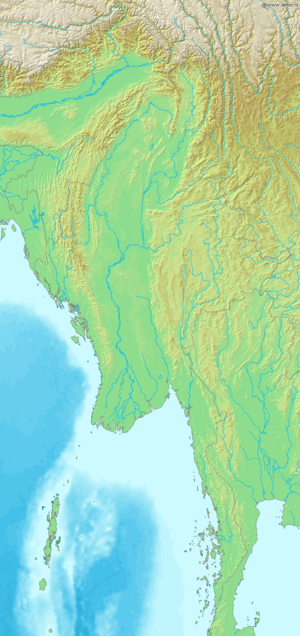
On appelle guerres anglo-birmanes les trois conflits qui, en 1824–26, en 1852 et en 1885, ont opposé la Birmanie aux forces britanniques établies en Inde. D'abord menées pour des raisons d'hégémonie régionale, elles ont, dès la seconde, pris le caractère de guerres coloniales et se sont conclues par la fin de la monarchie locale et l'occupation totale du pays qui sera annexé à l'Empire des Indes. En 1826, les Britanniques s'emparent des zones côtières, en 1852 de tout le Sud, en 1885 de toute la partie restante.